Erskine, Renfrewshire

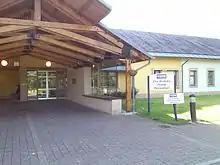
Erskine Hospital

Erskine House was constructed between 1828 and 1845. It was designed by Sir Robert Smirke, the architect of the British Museum. During the First World War it became the Princess Louise Scottish Hospital for Limbless Sailors and Soldiers. It is now the 5-star Mar Hall Hotel, recalling the estate's former ownership by the Earl of Mar.